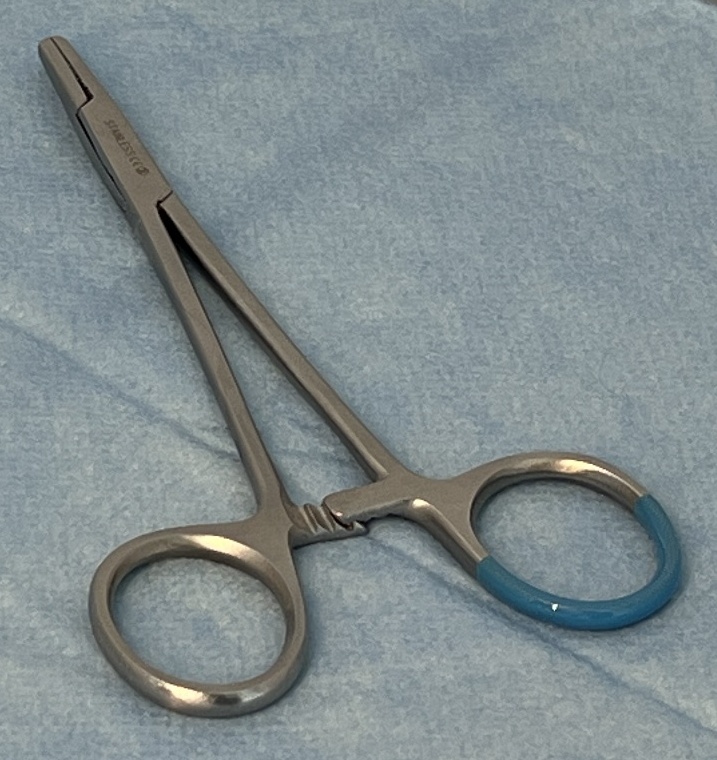
Hinged instrument state: closed